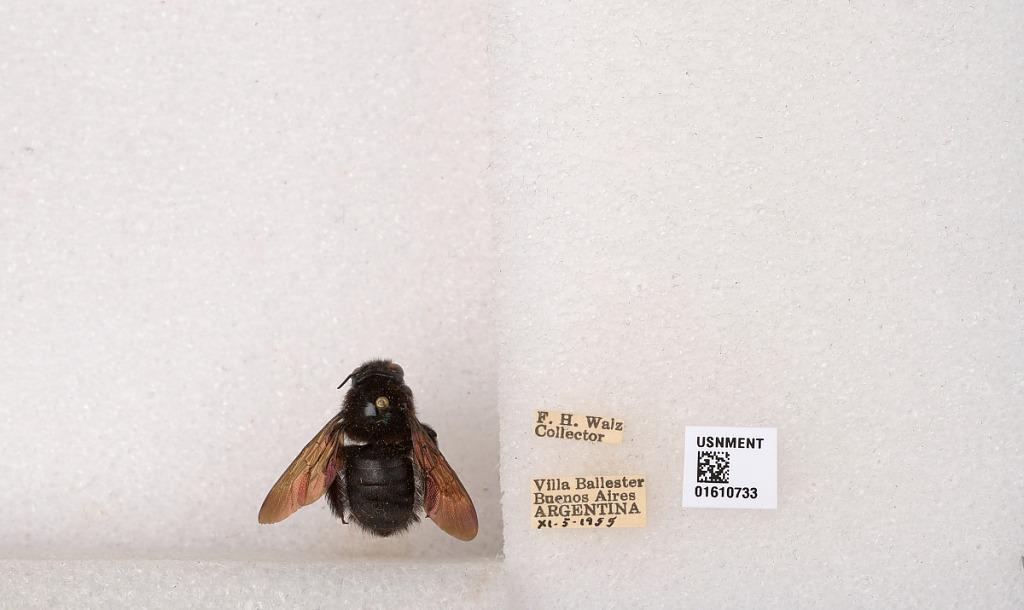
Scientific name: Xylocopa (Stenoxylocopa) artifex Smith
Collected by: F. Walz
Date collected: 1955-11-5
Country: Argentina
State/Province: Buenos Aires
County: Partido de General San Martin
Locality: Villa Ballester
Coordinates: -34.55, -58.5628